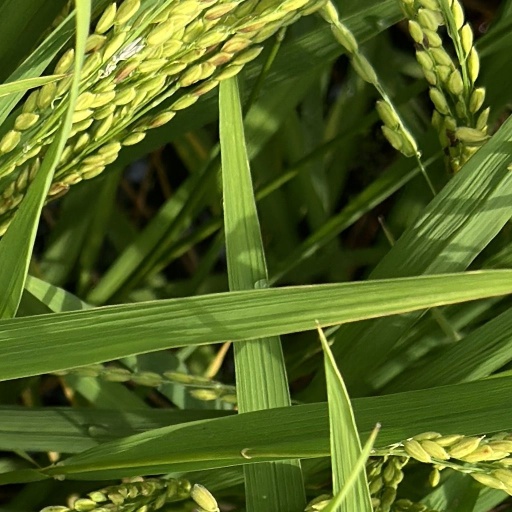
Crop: rice